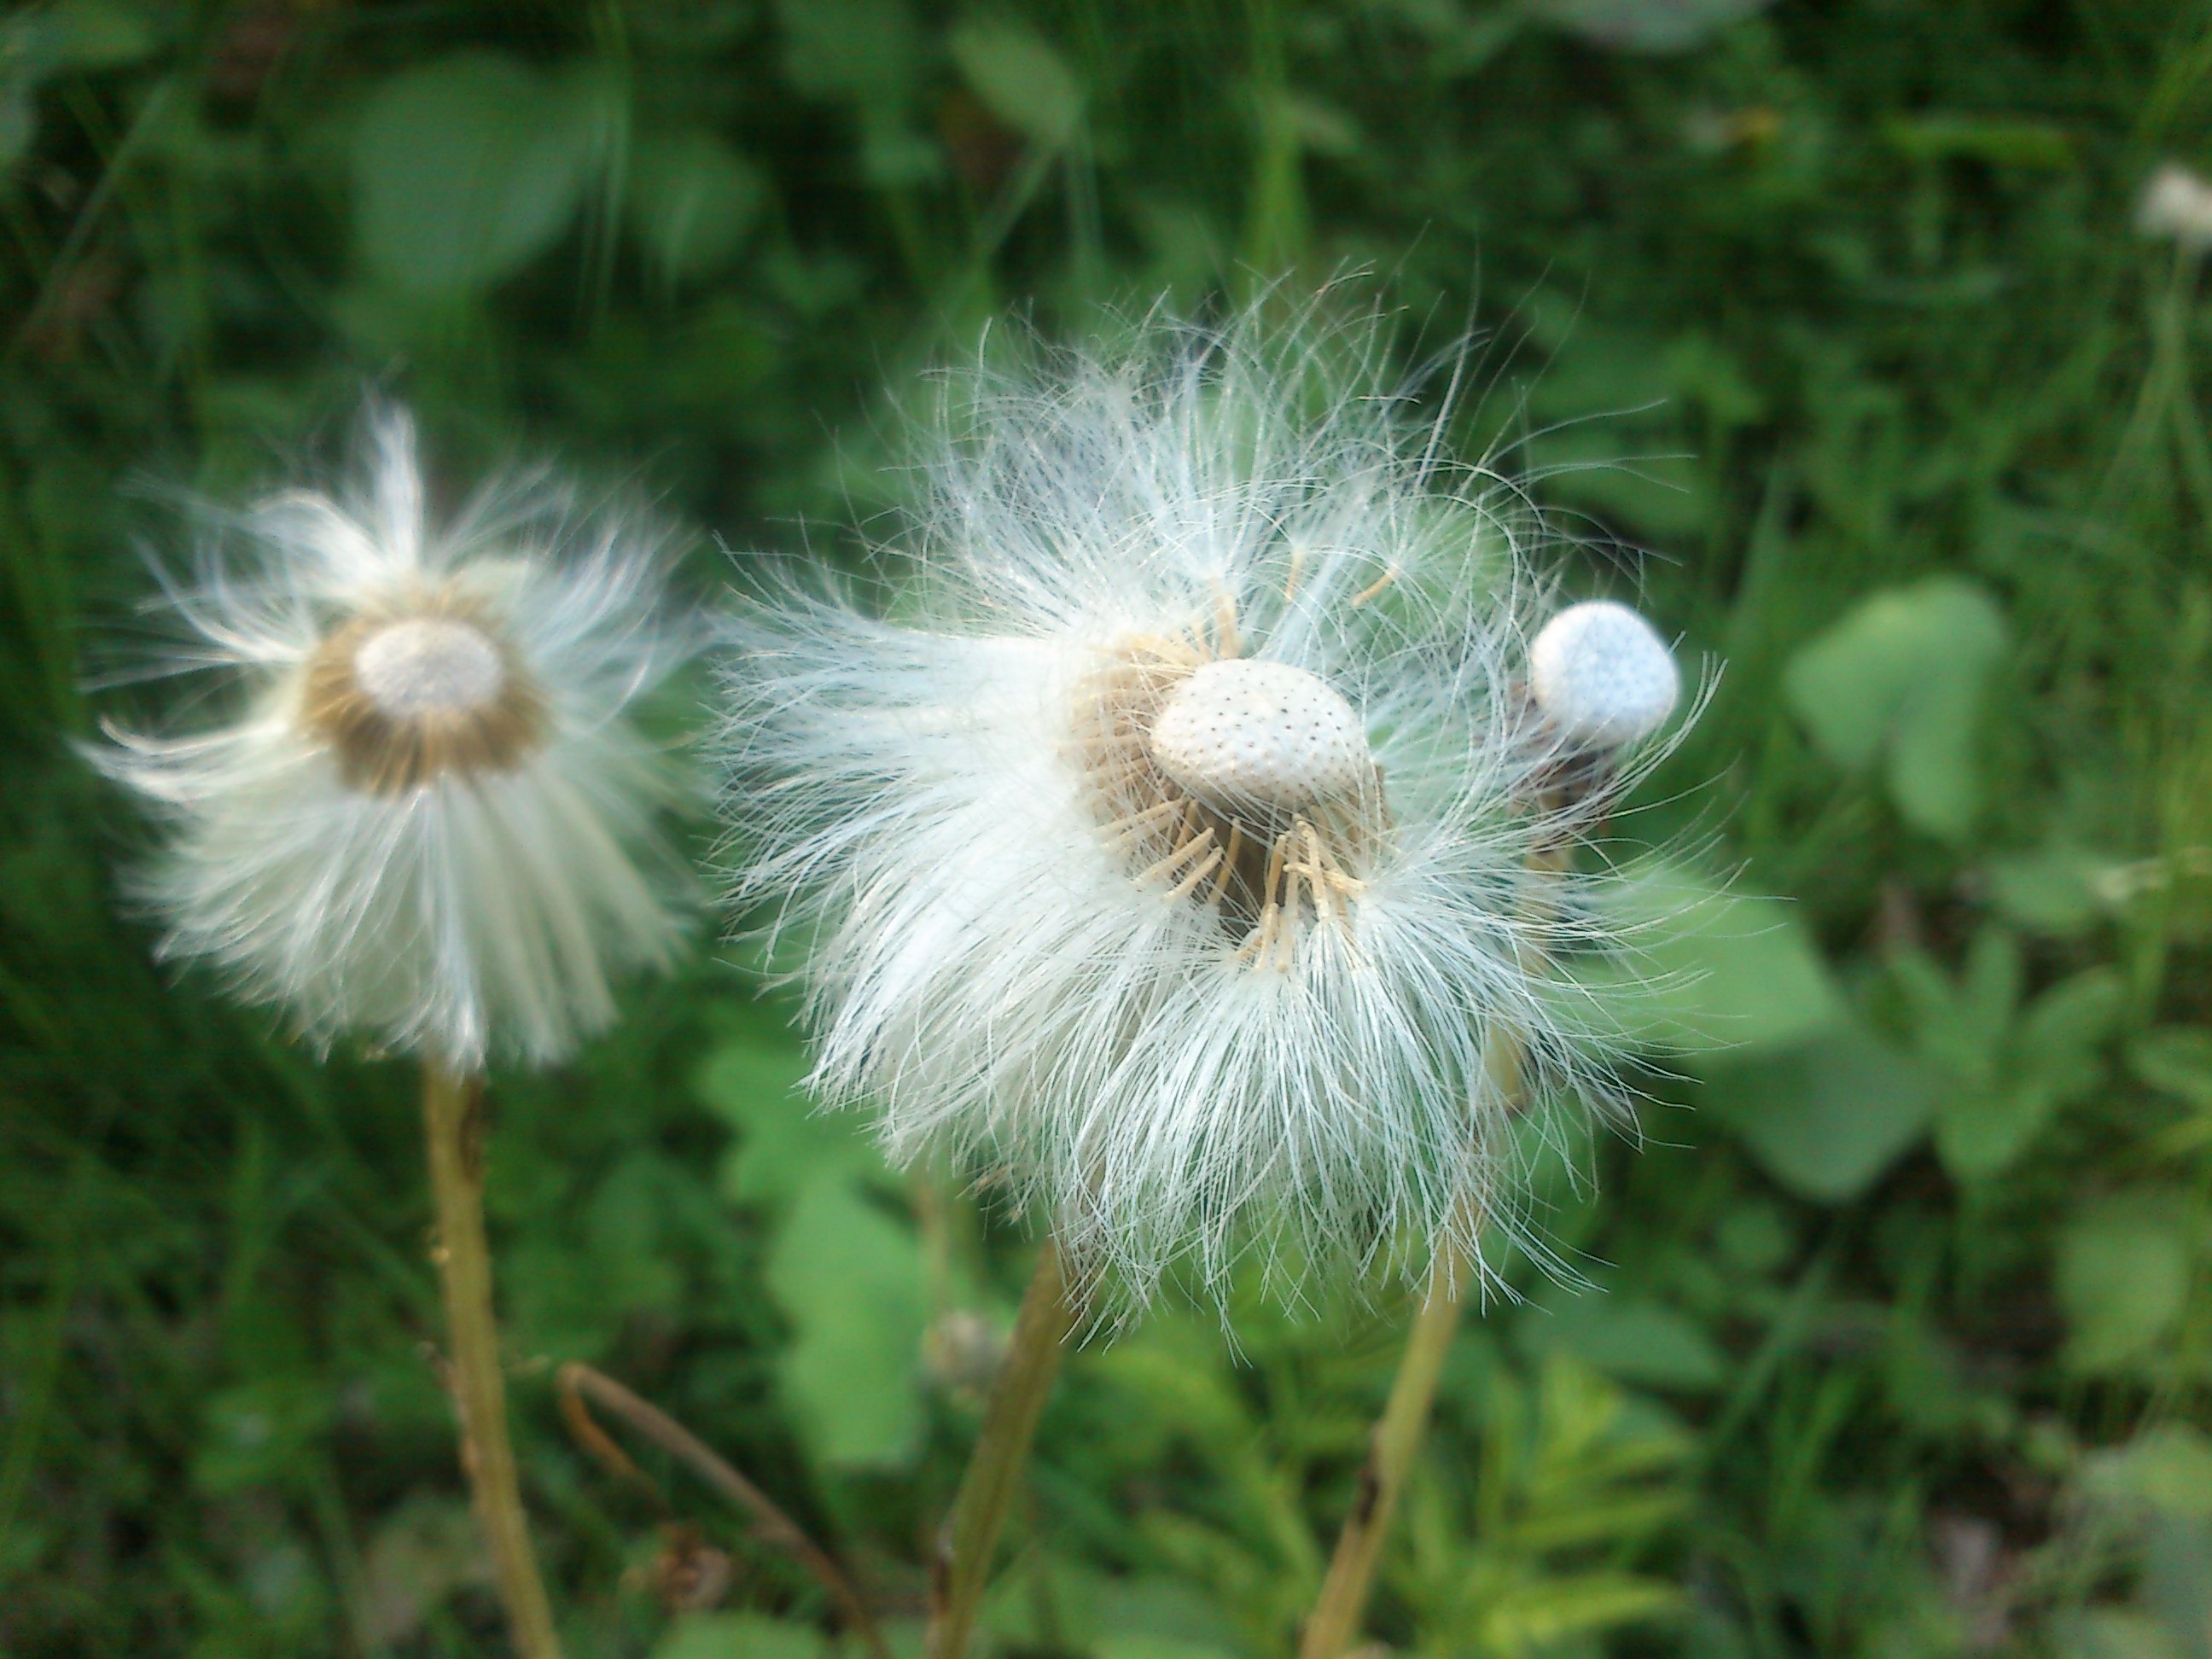
nature, grass, blossom, plant, meadow, dandelion, stem, leaf, flower, petal, bloom, floral, environment, fluffy, herb, produce, natural, botany, agriculture, flora, botanical, fauna, plants, wildflower, close up, outdoors, vegetation, thistle, horticulture, organic, macro photography, blowball, flowering plant, daisy family, plant stem, land plant